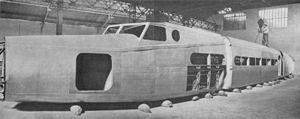
Alignement, avant assemblage, des trois tronçons qui constituent le fuselage du Dewoitine-333, avion trimoteur de transport rapide, entièrement construit en duralumin. Русский: Выравнивание, перед сборкой, трёх секций фюзеляжа французского самолёта Dewoitine D.333, выполненных полностью из дюралюминия.
Les alliages d'aluminium pour corroyage sont des alliages à base d'aluminium destinés pour la majorité à être transformés par des techniques de forge.
Émile Dewoitine, né le 26 septembre 1892 à Crépy-en-Laonnois et mort le 5 juillet 1979 à Toulouse, est un industriel et constructeur aéronautique français. Il fut surnommé « mimile-bras-de-fer », en raison de sa ténacité et de son intransigeance.
Les Constructions aéronautiques Émile Dewoitine, devenue Société française aéronautique, étaient une société française de construction d'avions fondée par Émile Dewoitine à Toulouse en octobre 1920.
Le Dewoitine D.333 est un avion trimoteur français de transport civil, construit en 1936. C'est un dérivé du Dewoitine D.332. Ce dernier avion a été détruit par un accident.